History of AEK Athens F.C.

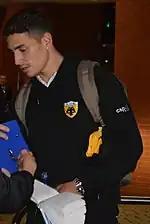
Ezequiel Ponce

Gus Poyet was hired until the end of the season. The club was strengthened in January with the transfer of Tomáš Pekhart. The Uruguayan managed to change the atmosphere and won all 3 derbies, against Olympiacos, PAOK and Pananthinaikos with 1–0 at home and Vargas being the scorer. AEK also enjoyed a good Cup campaign winning all their matches and reaching the semi-final before Poyet was sacked on due to conflicts with Melissanidis. Manolas was appointed as interim head coach again until the end of the season, qualifying for the Cup final, where AEK beat Olympiacos with 2–1 and lifted the trophy. Manolas did not sit on the bench again due to overwork, with his assistant, Nikos Panagiotaras, sitting in his place. At the league play–offs they did not capitalise on their form in the Cup and facing the fatigue finished at third, qualifying for the Europa League, returning in European competition after 5 years.